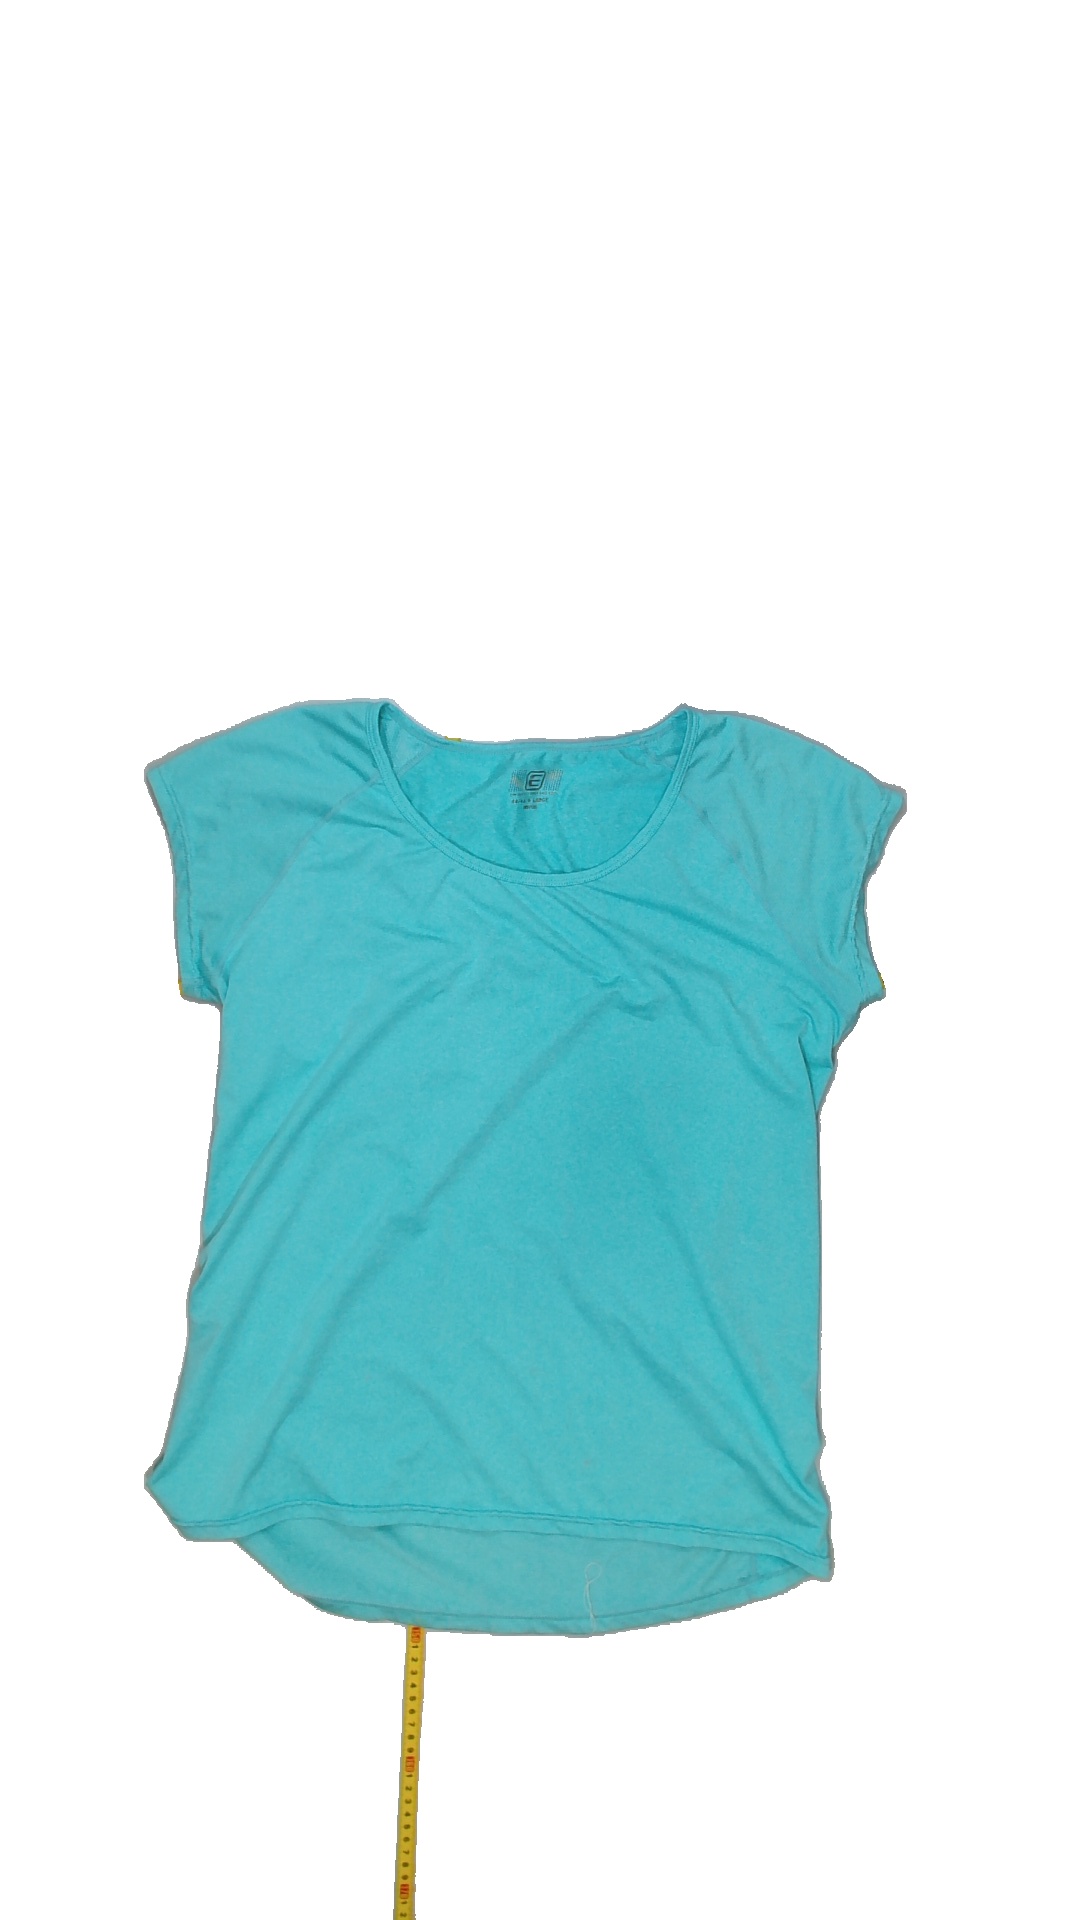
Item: T-shirt (Ladies)
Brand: Not Applicable
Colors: Blue
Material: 100%polyester
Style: Sports
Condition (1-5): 3
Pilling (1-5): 4
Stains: Yes
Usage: Export
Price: <50